New York State Route 174

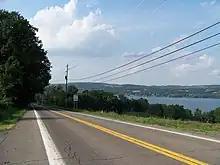
A two-lane highway runs alongside a large lake. The road and the lake are separated by a row of trees and small brush.

Within the town of Marcellus, NY 174 intersects and becomes concurrent with U.S. Route 20 (US 20) for about until Sevier Road. NY 174 continues north along Sevier Road, still paralleling the creek, towards the village of Marcellus. South of the village line, NY 175 joins NY 174 and the two routes are concurrent for about 2 miles (3 km). The two roads go around the southeast border of the village, passing by the county park, then split in different directions just east of the village. Route 175 turns to the east while NY 174 turns to the west along the West Seneca Turnpike, entering the village of Marcellus.